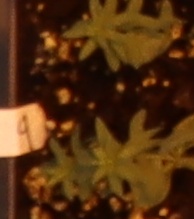
Label: Flax